Fred Mutch

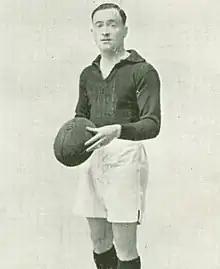
Mutch in 1924

Fred Mutch (21 November 1898 – 11 November 1986) was a former Australian rules footballer who played with Carlton and Collingwood in the Victorian Football League (VFL).